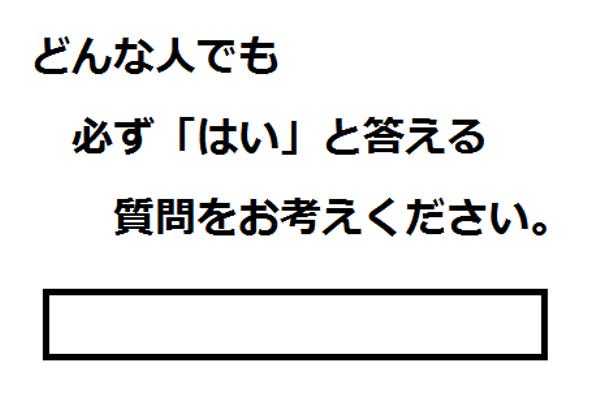
回答: ローラ姫「そんな ひどい......」